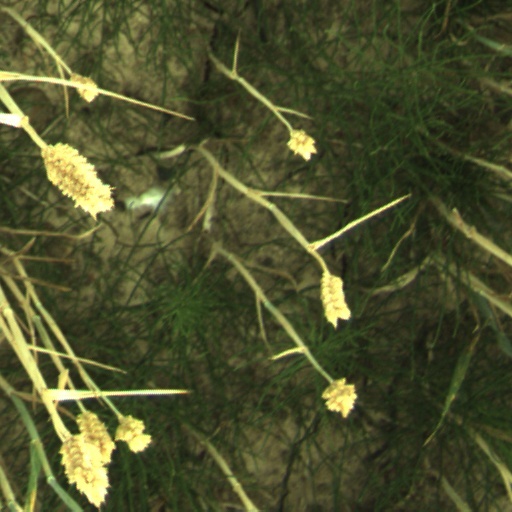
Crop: wheat